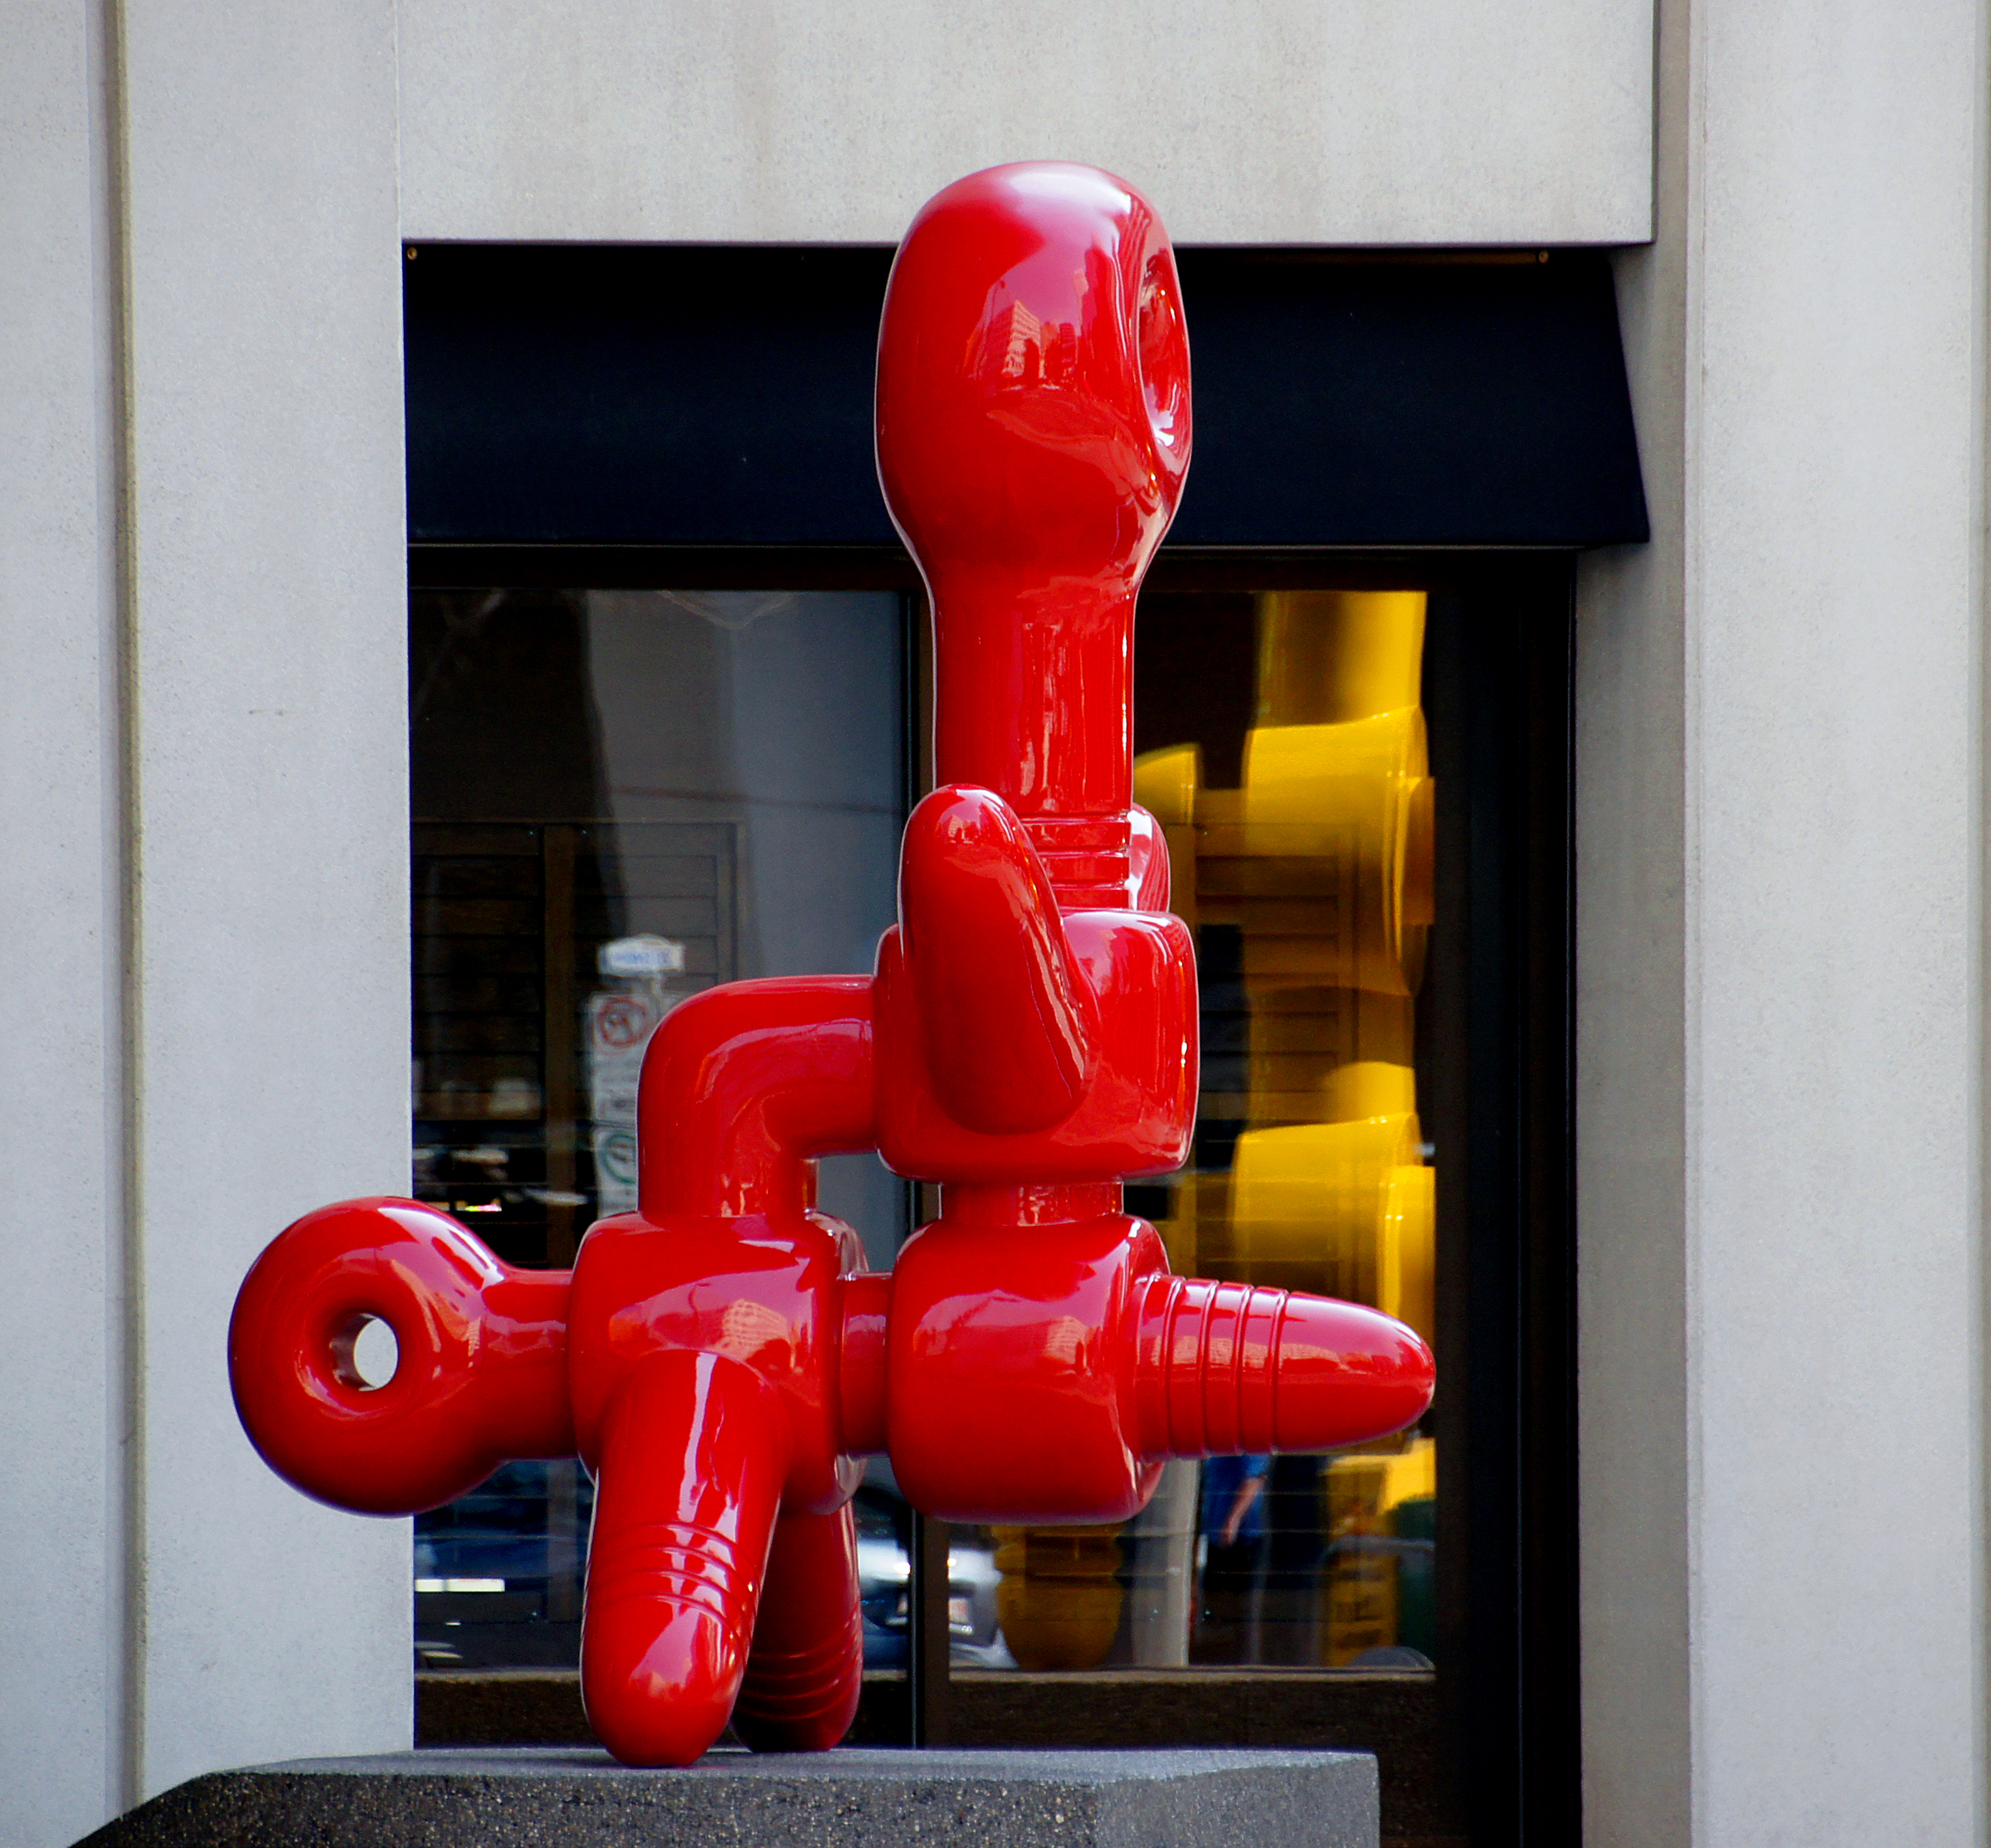
valley, red, color, square, machine, toy, publicdomain, bow, calgary, sadko, publicartworks, soreletrog, games, inflatable